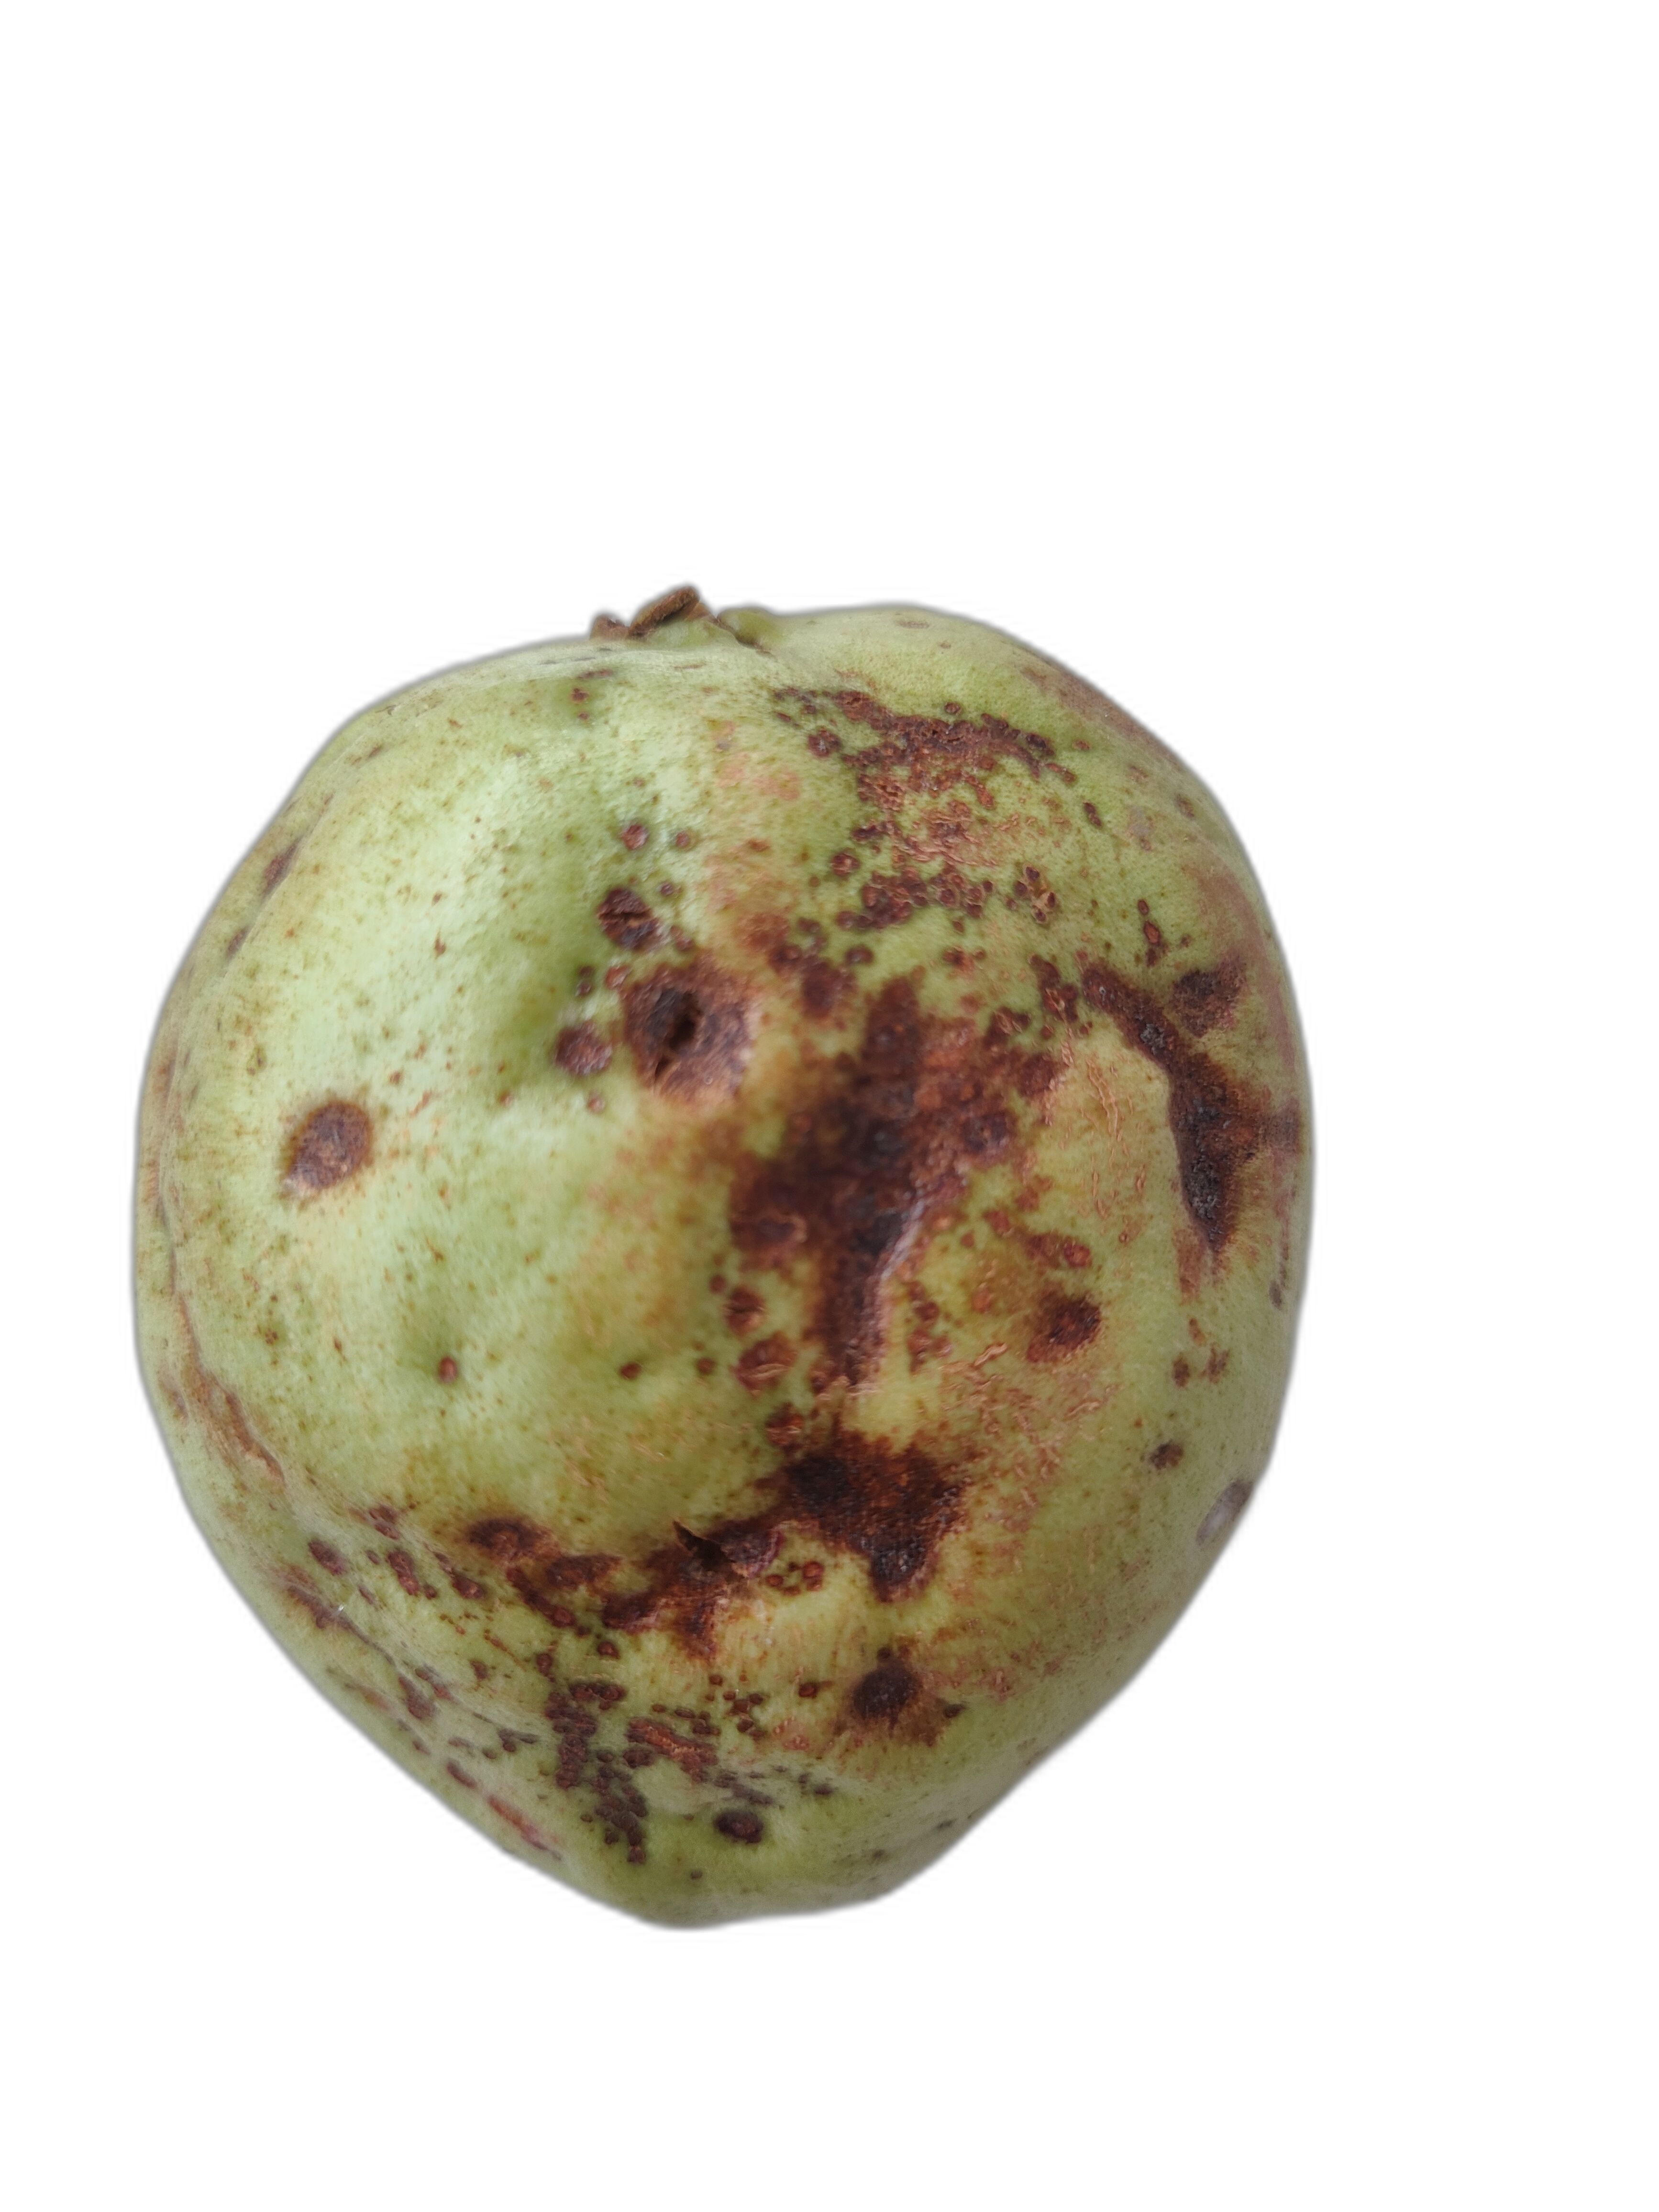
Plant part: fruit
Disease: Styler end root